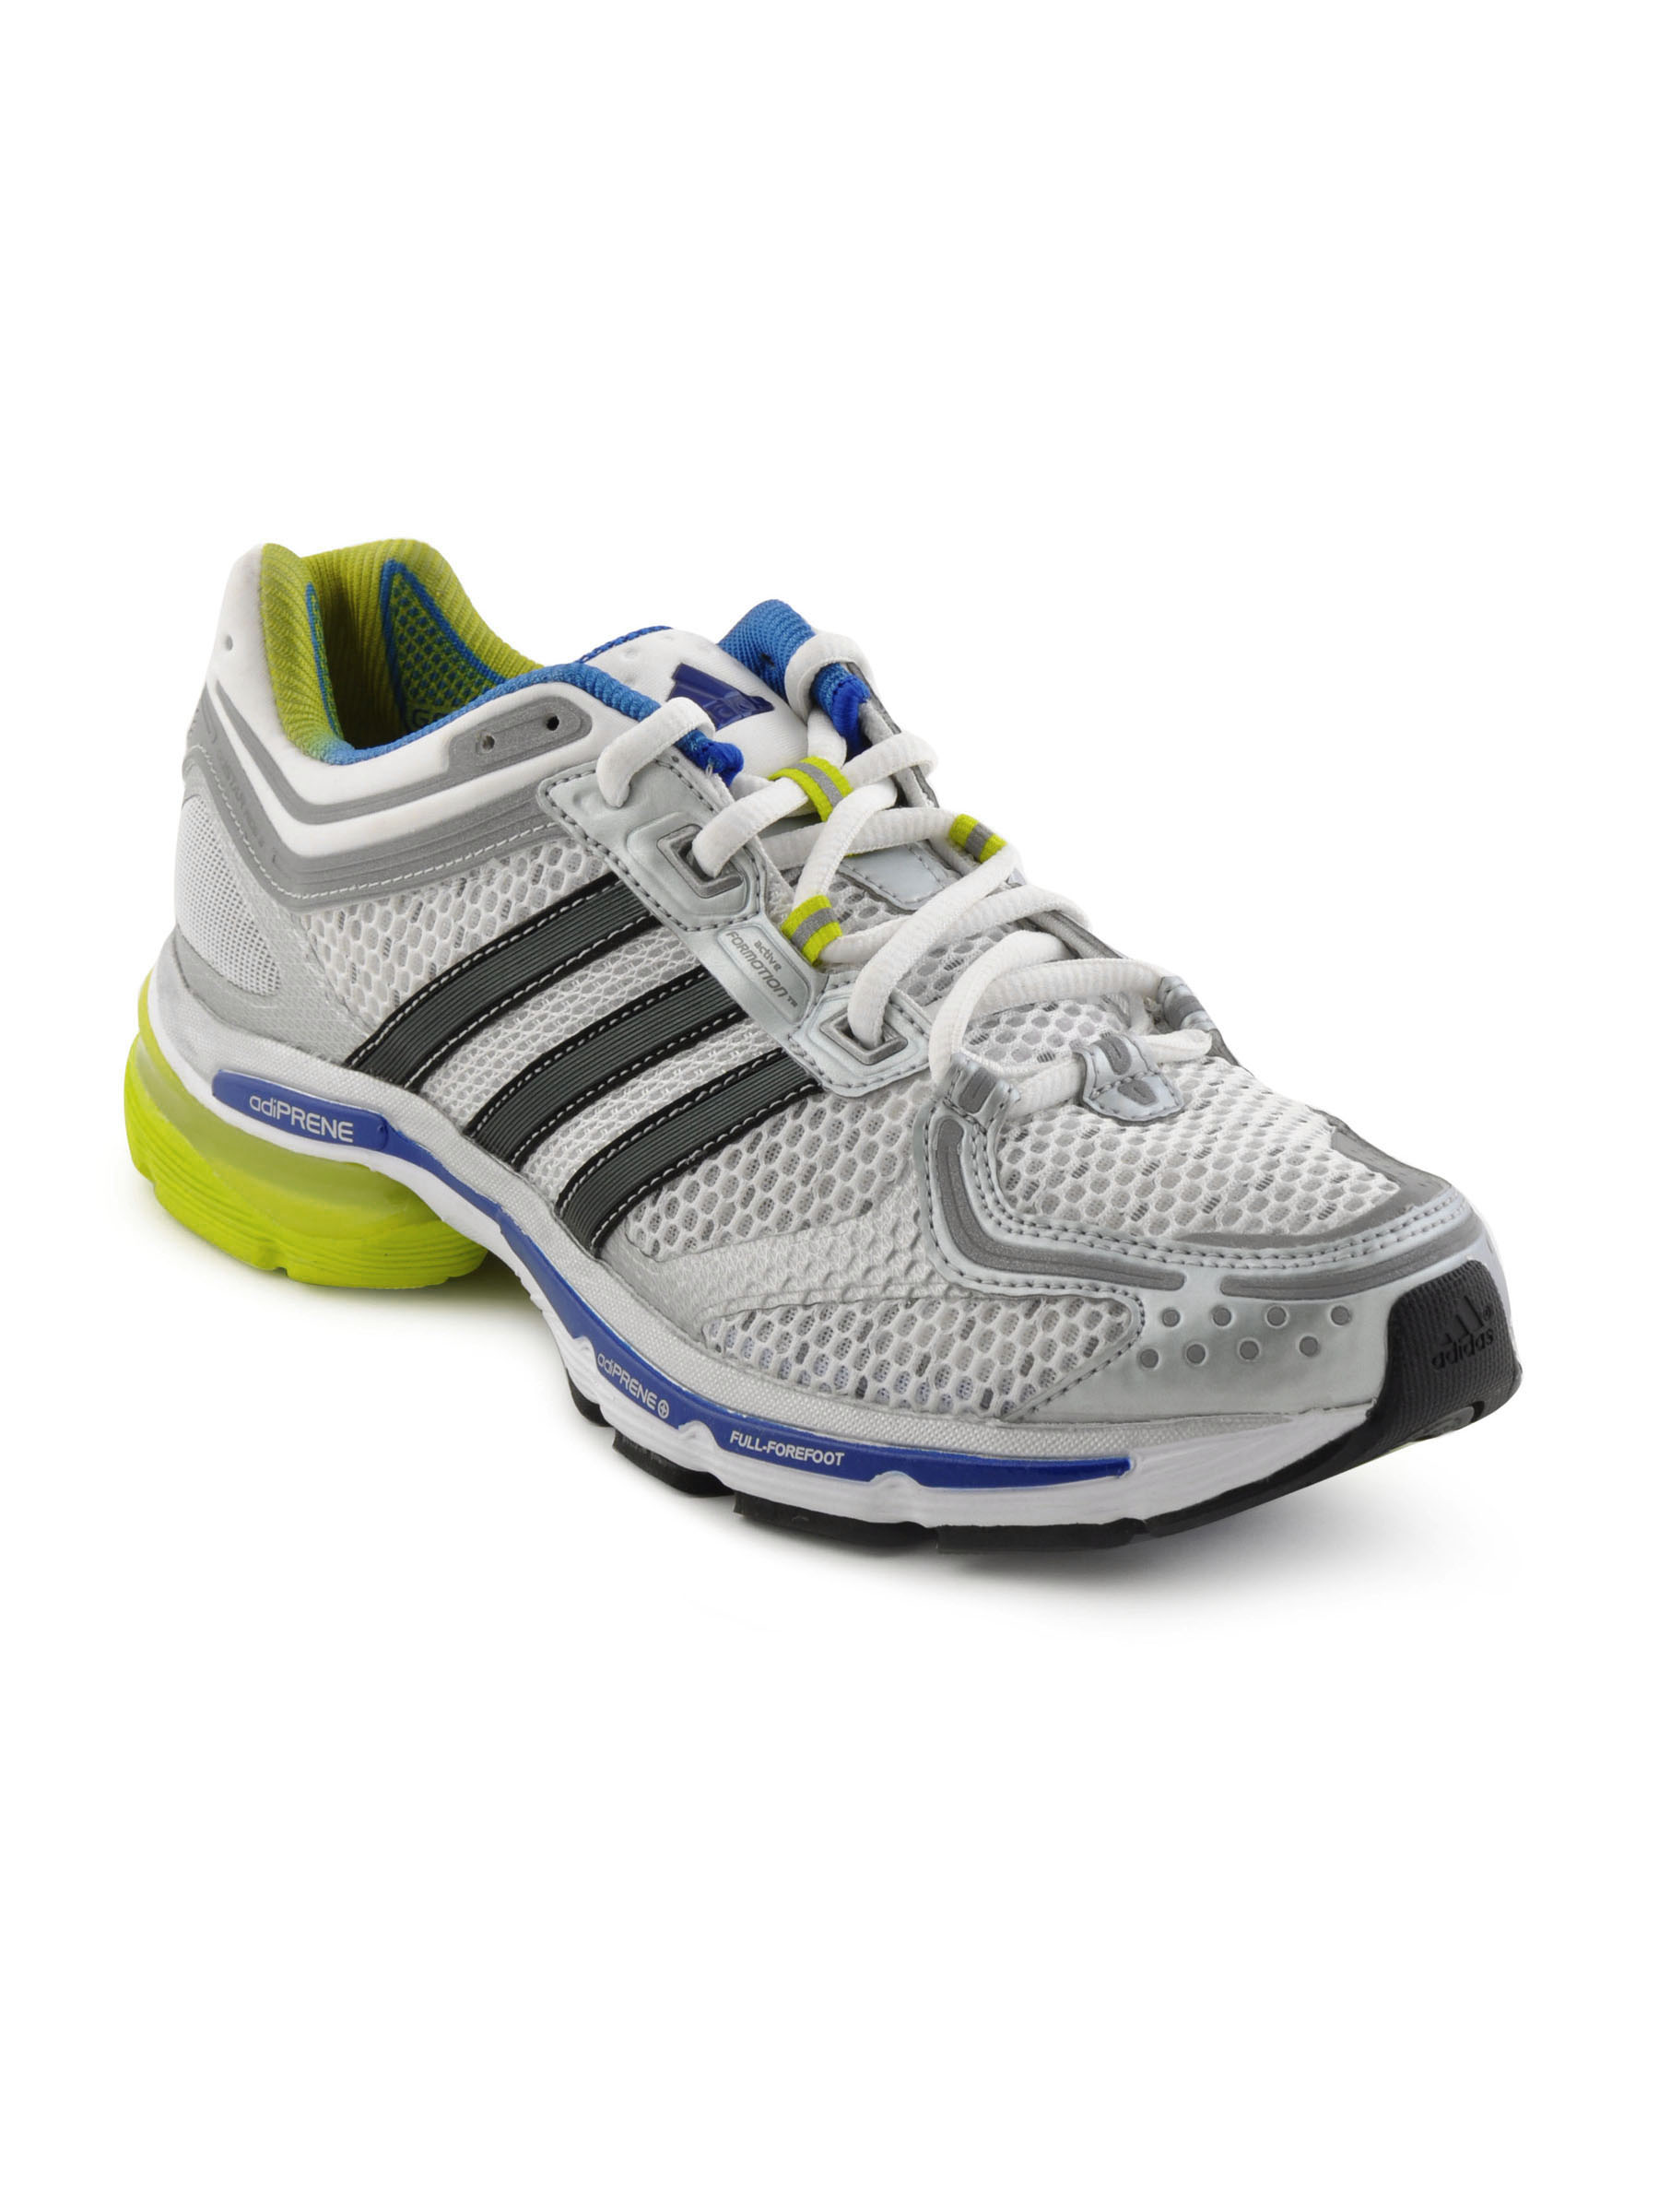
ADIDAS Men Adistar Ride 3  White  Sports Shoes
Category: Footwear / Shoes / Sports Shoes
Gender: Men
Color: White
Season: Summer 2011
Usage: Sports